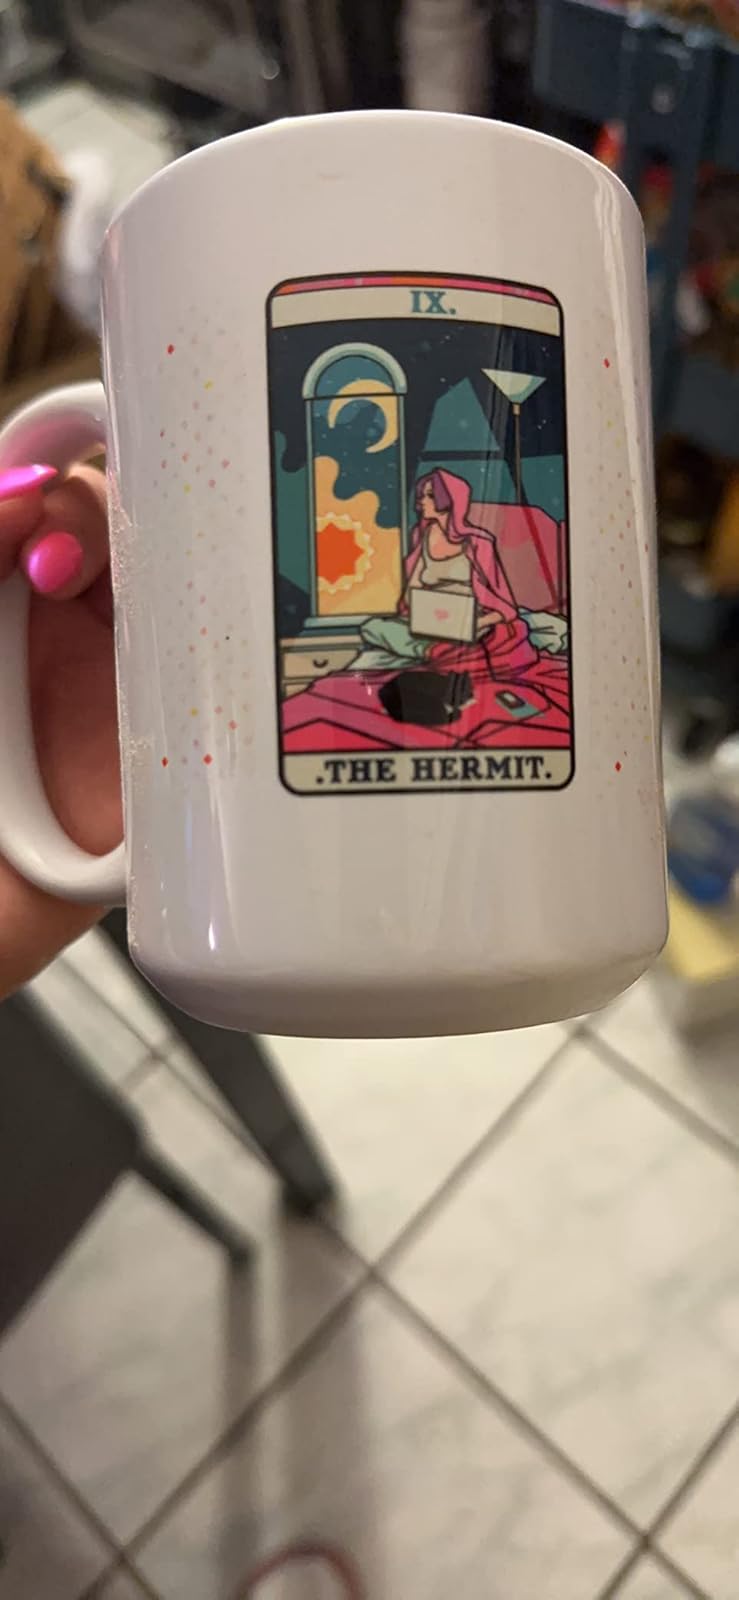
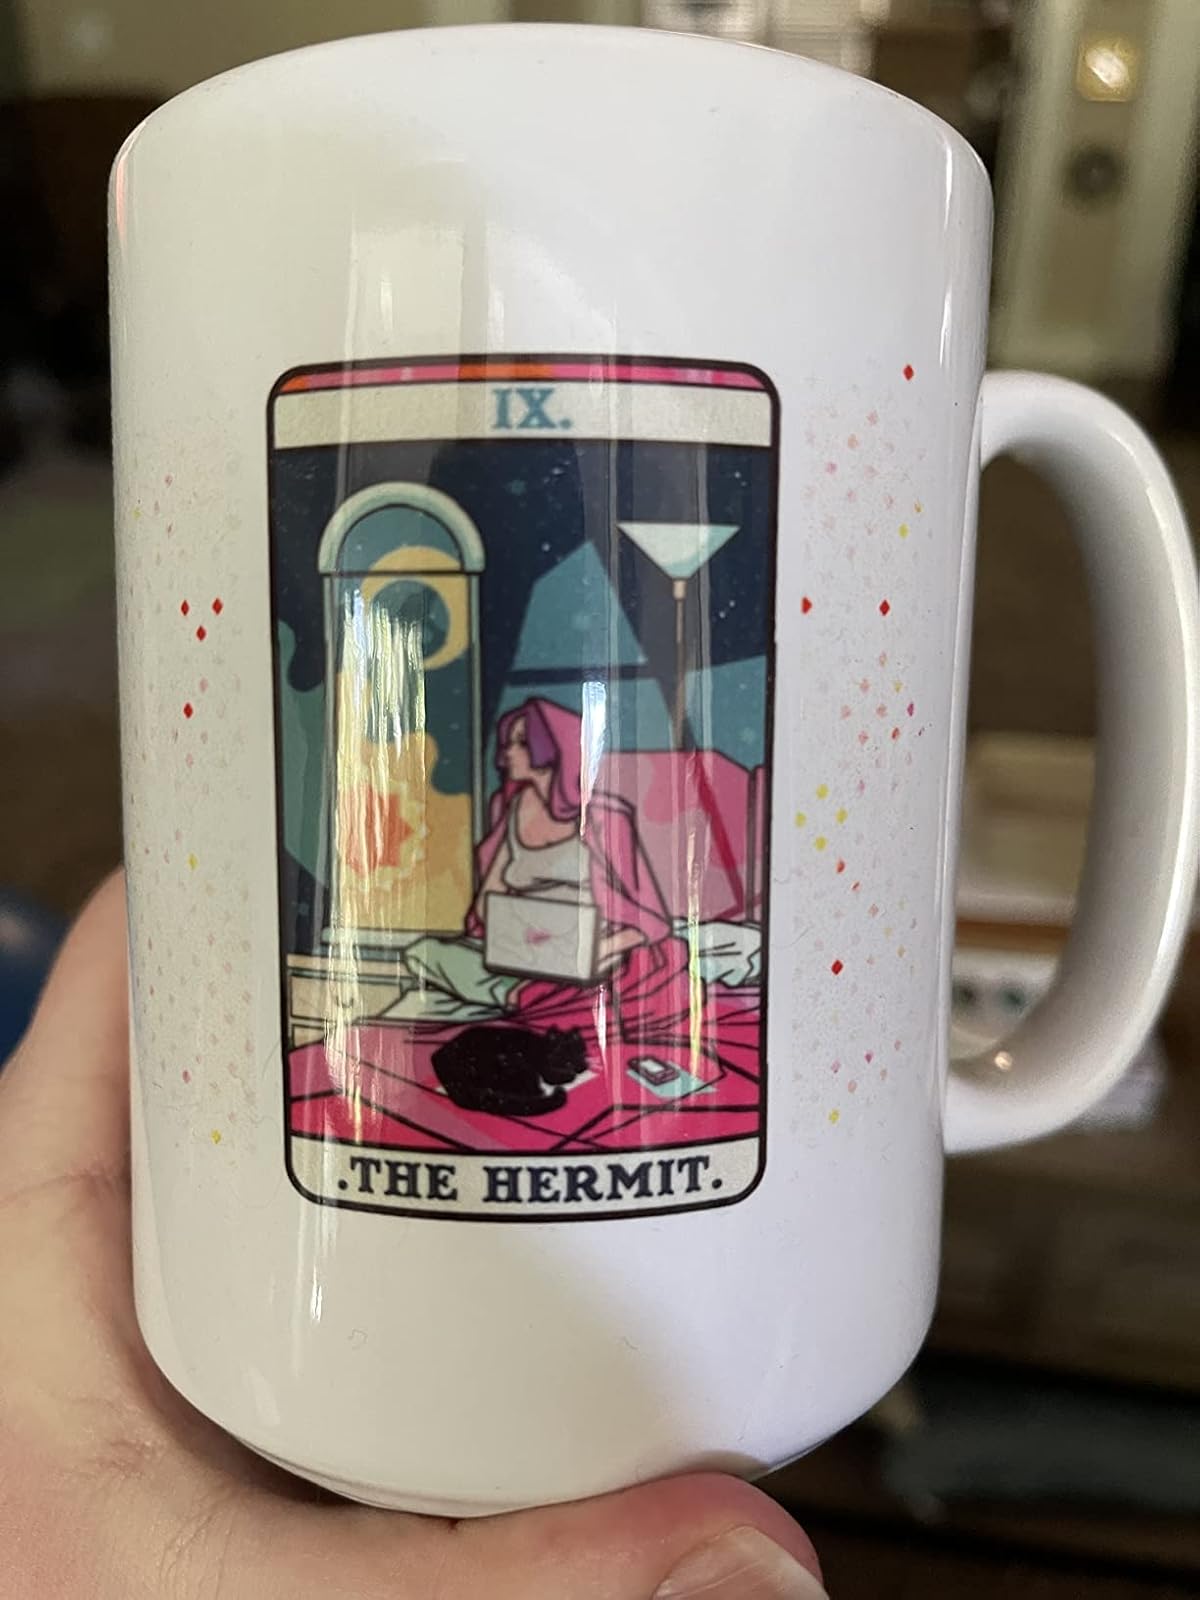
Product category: items_mug
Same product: yes